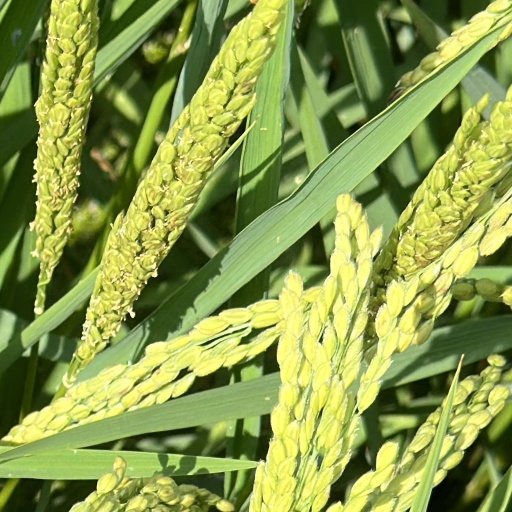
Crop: rice